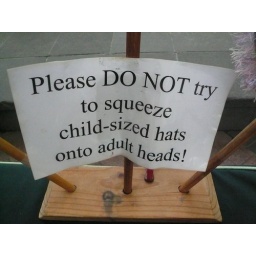
Please DO NOT try to squeeze child-sized hats onto ault heads! sign in Melbourne street market, Australia.JPG